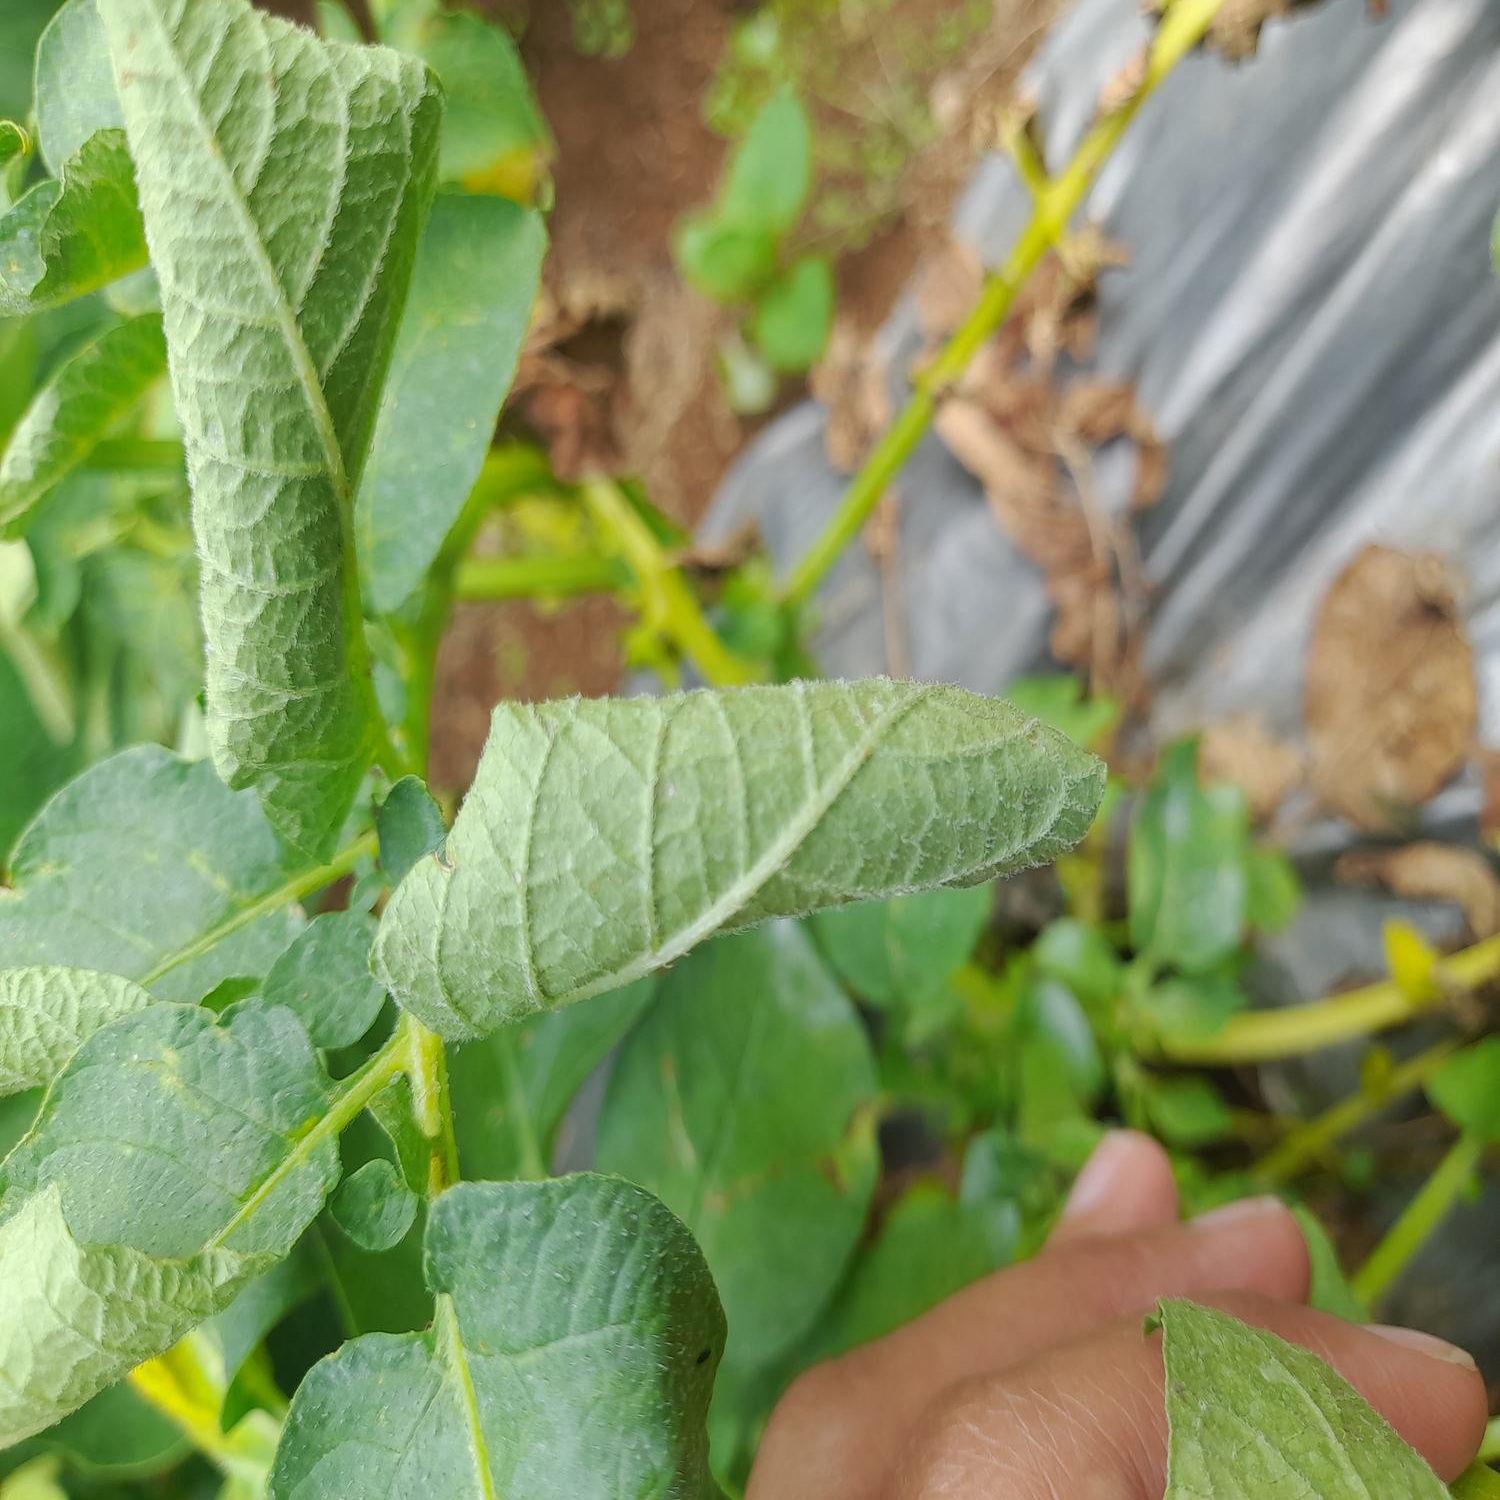
Etiqueta: Pudricion_Parda